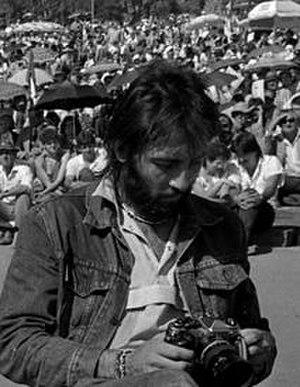
Kevin Carter, né le 13 septembre 1960 à Johannesburg, en Afrique du sud, et mort dans la même ville par suicide le 27 juillet 1994, est un reporter photo sud-africain.